Conquest of the Canary Islands

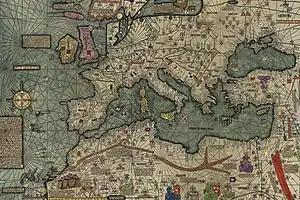
Catalan Atlas (1375)

Geographic knowledge of the Canary islands coalesced with these expeditions. Eight of the Canary islands, including La Gomera and El Hierro, are depicted in the 1367 portolan chart of the brothers Domenico and Francesco Pizzigano. A few years later, the Catalan Atlas of 1375 shows the Canaries almost completely and accurately mapped (only La Palma is missing). The eleven islands are named in the Catalan Atlas (from east to west) as "Graciosa" (La Graciosa), "laregranza" (Alegranza), "rocho" (Roque), "Insula de lanzaroto maloxelo" (Lanzarote), "insula de li vegi marin" (Lobos), "forteventura" (Fuerteventura), "Insula de Canaria" (Gran Canaria), "Insula del infernio" (Tenerife), "insula de gomera" (La Gomera), "insula de lo fero" (El Hierro). The name 'tenerefiz' is first given alongside 'Infierno' in the 1385 .